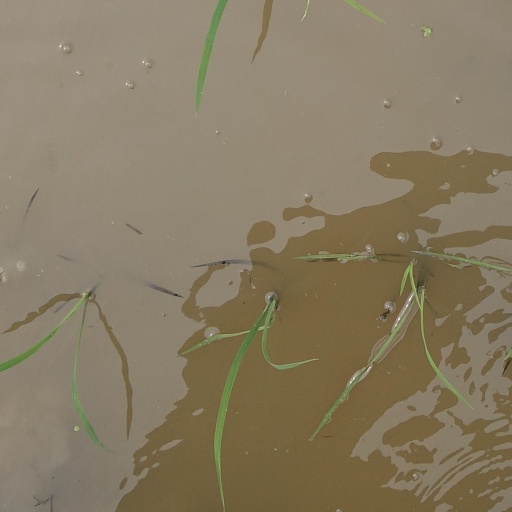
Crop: rice